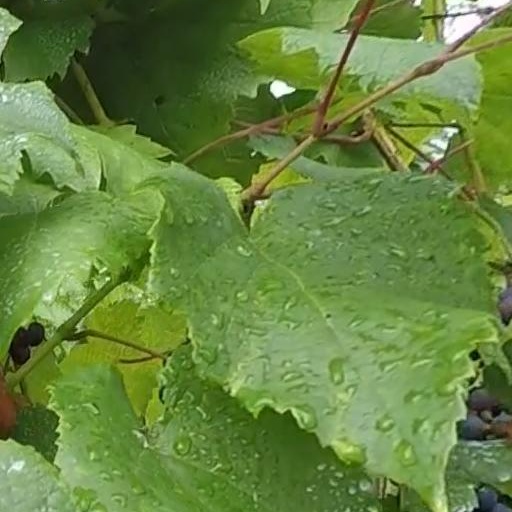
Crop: grape